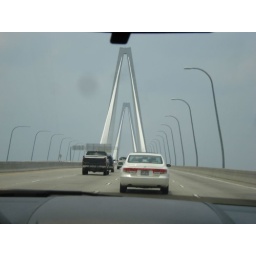
That white car has the other two couples in it.